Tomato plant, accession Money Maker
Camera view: vertical (180 deg); turntable rotation: 270 degrees
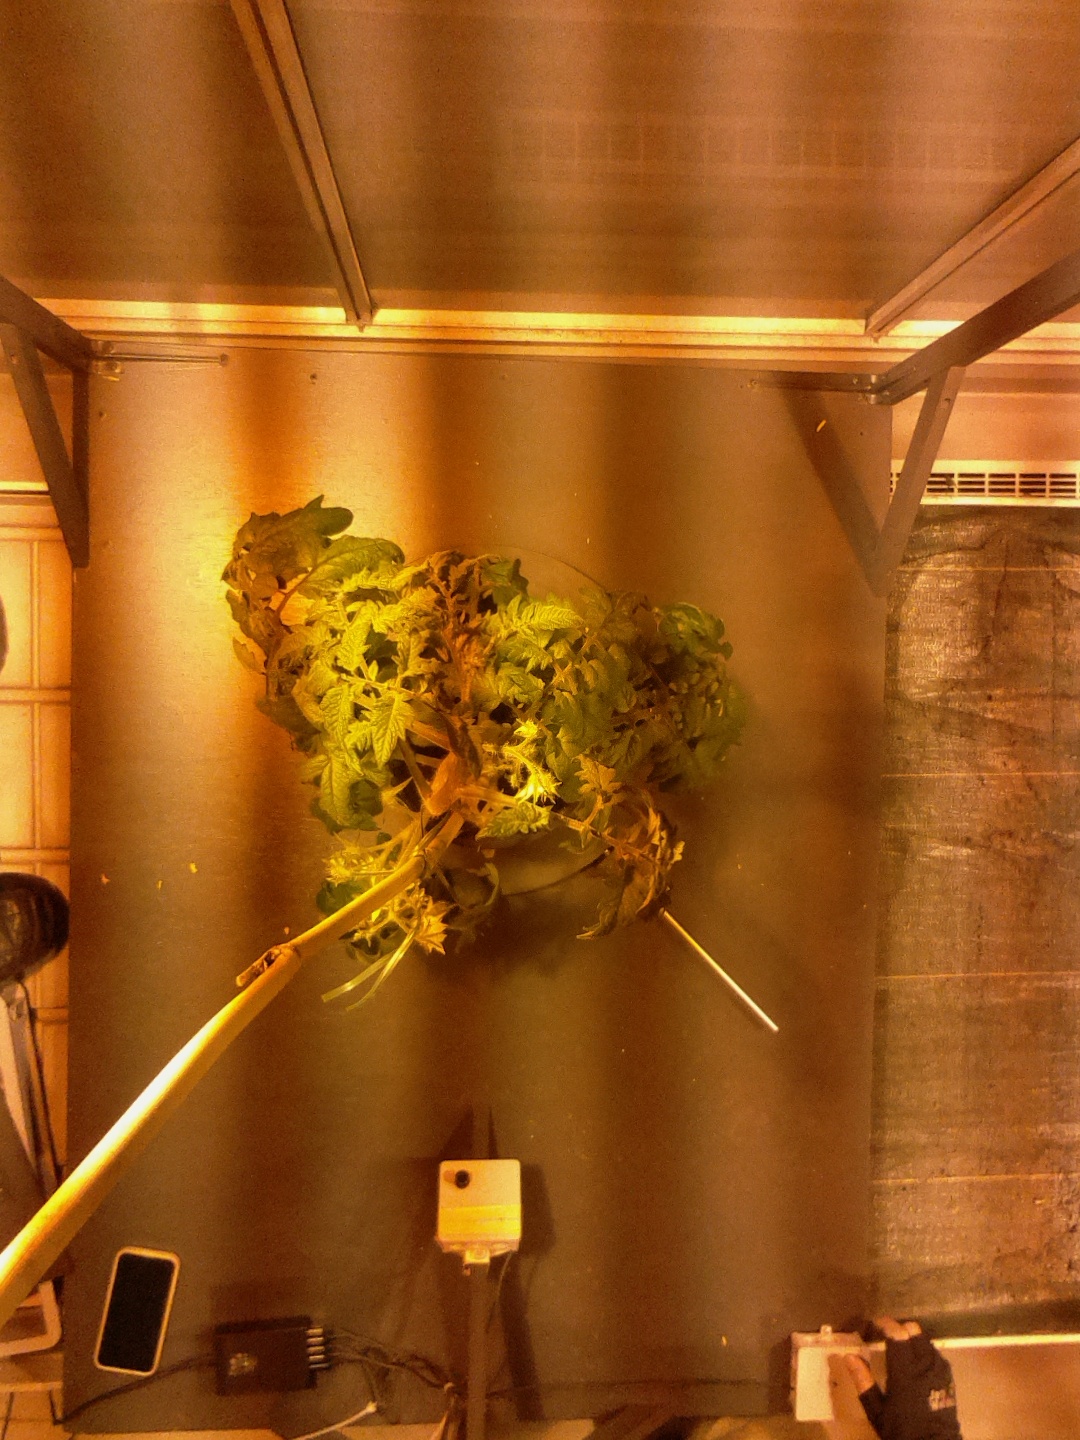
BBCH growth stage 69: End of flowering, 90%-100% of flowers open, more petals falling